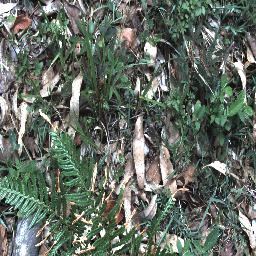
Label: negative